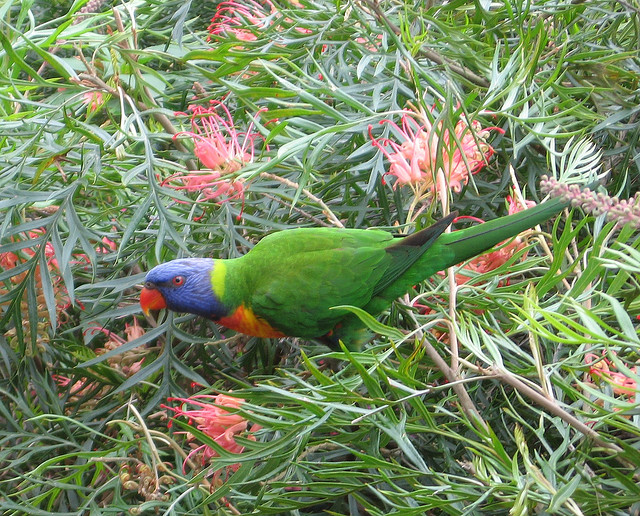
user: Given an image and a question. Answer the question in a short answer. Question: Where could i find this? Short Answer:
assistant: jungle